List of birds of the Azores

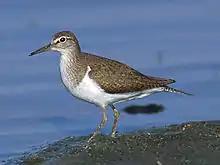
Common sandpiper

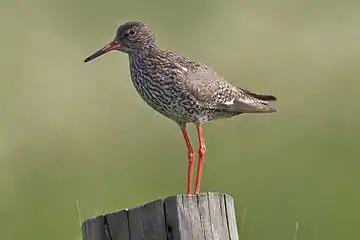
Common redshank

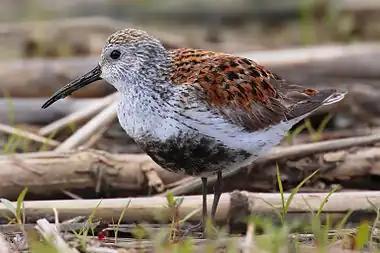
Dunlin

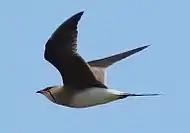
Collared pratincole

Scolopacidae is a large diverse family of small to medium-sized shorebirds including the sandpipers, curlews, godwits, shanks, tattlers, woodcocks, snipes, dowitchers and phalaropes. The majority of these species eat small invertebrates picked out of the mud or soil. Variation in length of legs and bills enables multiple species to feed in the same habitat, particularly on the coast, without direct competition for food.